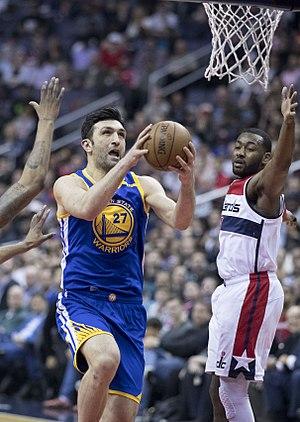
Zaur "Zaza" Pachulia est un basketteur géorgien évoluant au poste de pivot.